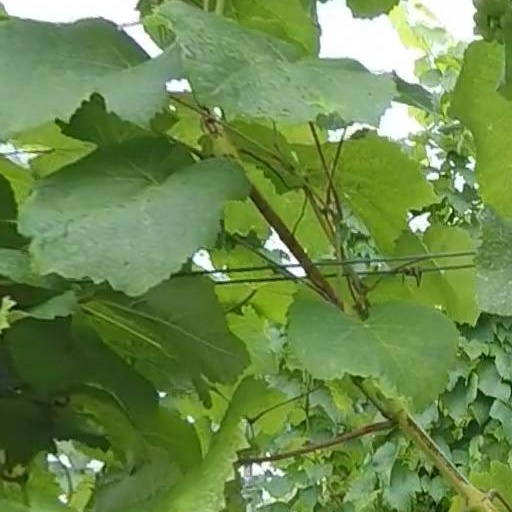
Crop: grape